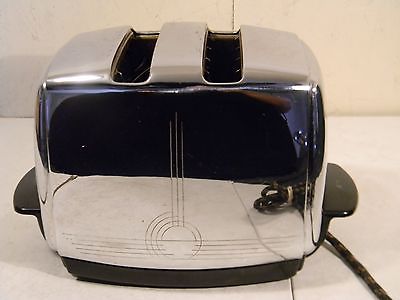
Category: toaster